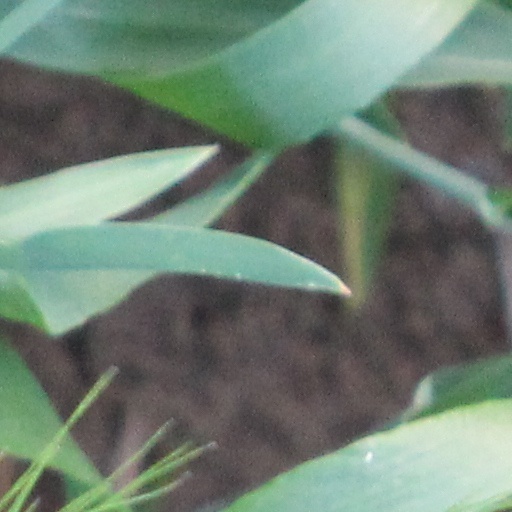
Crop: wheat